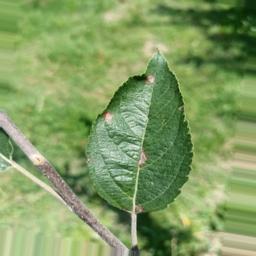
Label: Alternaria